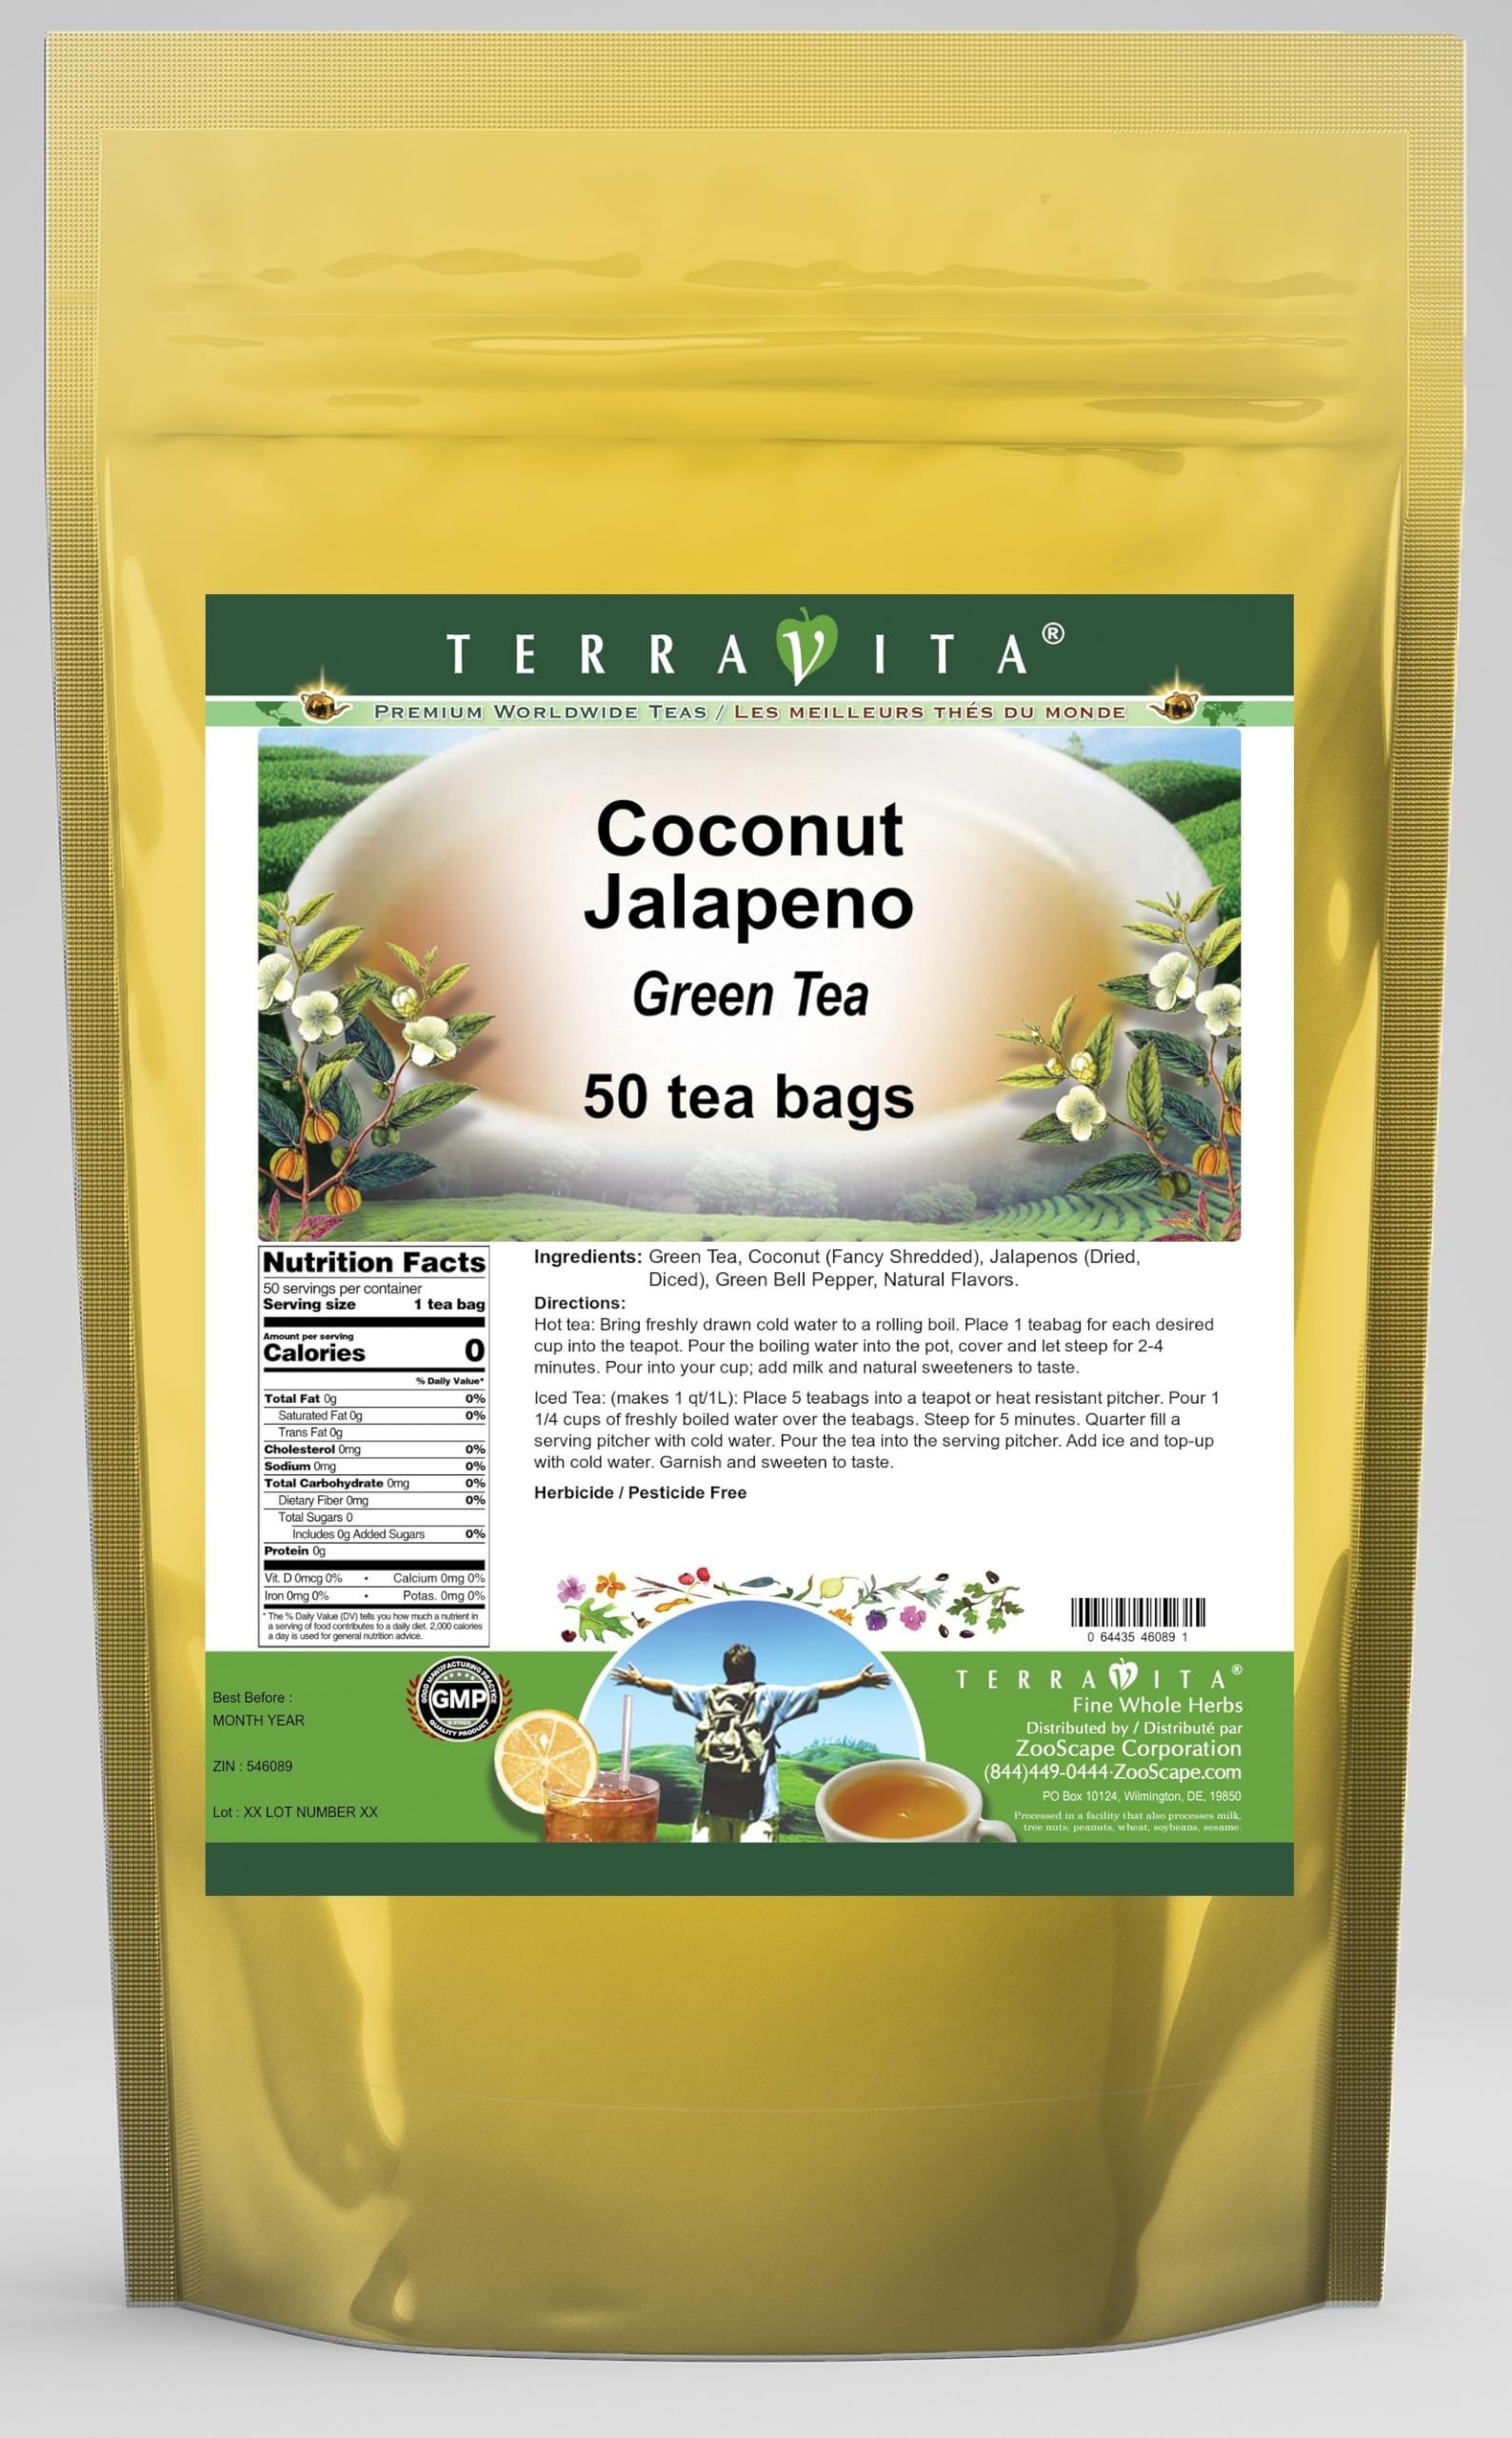
Item Name: Coconut Jalapeno Green Tea (50 tea bags, ZIN: 546089) - 3 Pack
Bullet Point 1: Our Coconut Jalapeno Green Tea is a scrumptuous flavored Green tea with Coconut, Jalapenos (Dried, Diced) and Green Bell Peppers that will refresh you with its terrific taste! You will enjoy the Coconut Jalapeno aroma and flavor again and again! - Ingredients: Green tea, Coconut, Jalapenos (Dried, Diced), Green Bell Peppers and Natural Coconut Jalapeno Flavor.
Bullet Point 2: No fillers.
Bullet Point 3: Manufacturer: TerraVita
Bullet Point 4: Size: 50 tea bags
Bullet Point 5: Green Tea Bags - Packed in a convenient upright pouch!
Product Description: Our Coconut Jalapeno Green Tea is a scrumptuous flavored Green tea with Coconut, Jalapenos (Dried, Diced) and Green Bell Peppers that will refresh you with its terrific taste! You will enjoy the Coconut Jalapeno aroma and flavor again and again! - Ingredients: Green tea, Coconut, Jalapenos (Dried, Diced), Green Bell Peppers and Natural Coconut Jalapeno Flavor. - Hot tea brewing method: Bring freshly drawn cold water to a rolling boil. Place 1 teabag for each desired cup into the teapot. Pour the boiling water into the pot, cover and let steep for 2-4 minutes. Pour into your cup; add milk and natural sweeteners to taste. - Iced tea brewing method: (to make 1 liter/quart): Place 5 teabags into a teapot or heat resistant pitcher. Pour 1 1/4 cups of freshly boiled water over the teabags. Steep for 5 minutes. Quarter fill a serving pitcher with cold water. Pour the tea into the serving pitcher. Add ice and top-up with cold water. Garnish and sweeten to taste. - TerraVita is an exclusive line of premium-quality, natural source products that use only the finest, purest and most potent ingredients found around the world. TerraVita is hallmarked by the highest possible standards of purity, potency, stability and freshness. All of our products are prepared with the highest elements of quality control, from raw materials through the entire manufacturing process, up to and including the moment that the bottles or bags are sealed for freshness and shipped out to you. Our highest possible standards are certified by independent laboratories and backed by our personal guarantee. - TerraVita exists to meet and ensure your family's health and wellness without the harmful effects of chemicals and health products. We strive to make all of our products affordable and reliable and are consta
Value: 150.0
Unit: Count

Price: 56.56